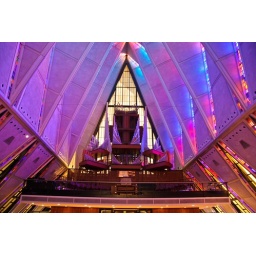
Sunlight filters through the colored glass in the roof of the US Air Force Academy Chapel. Colorado Springs, CO. 2009